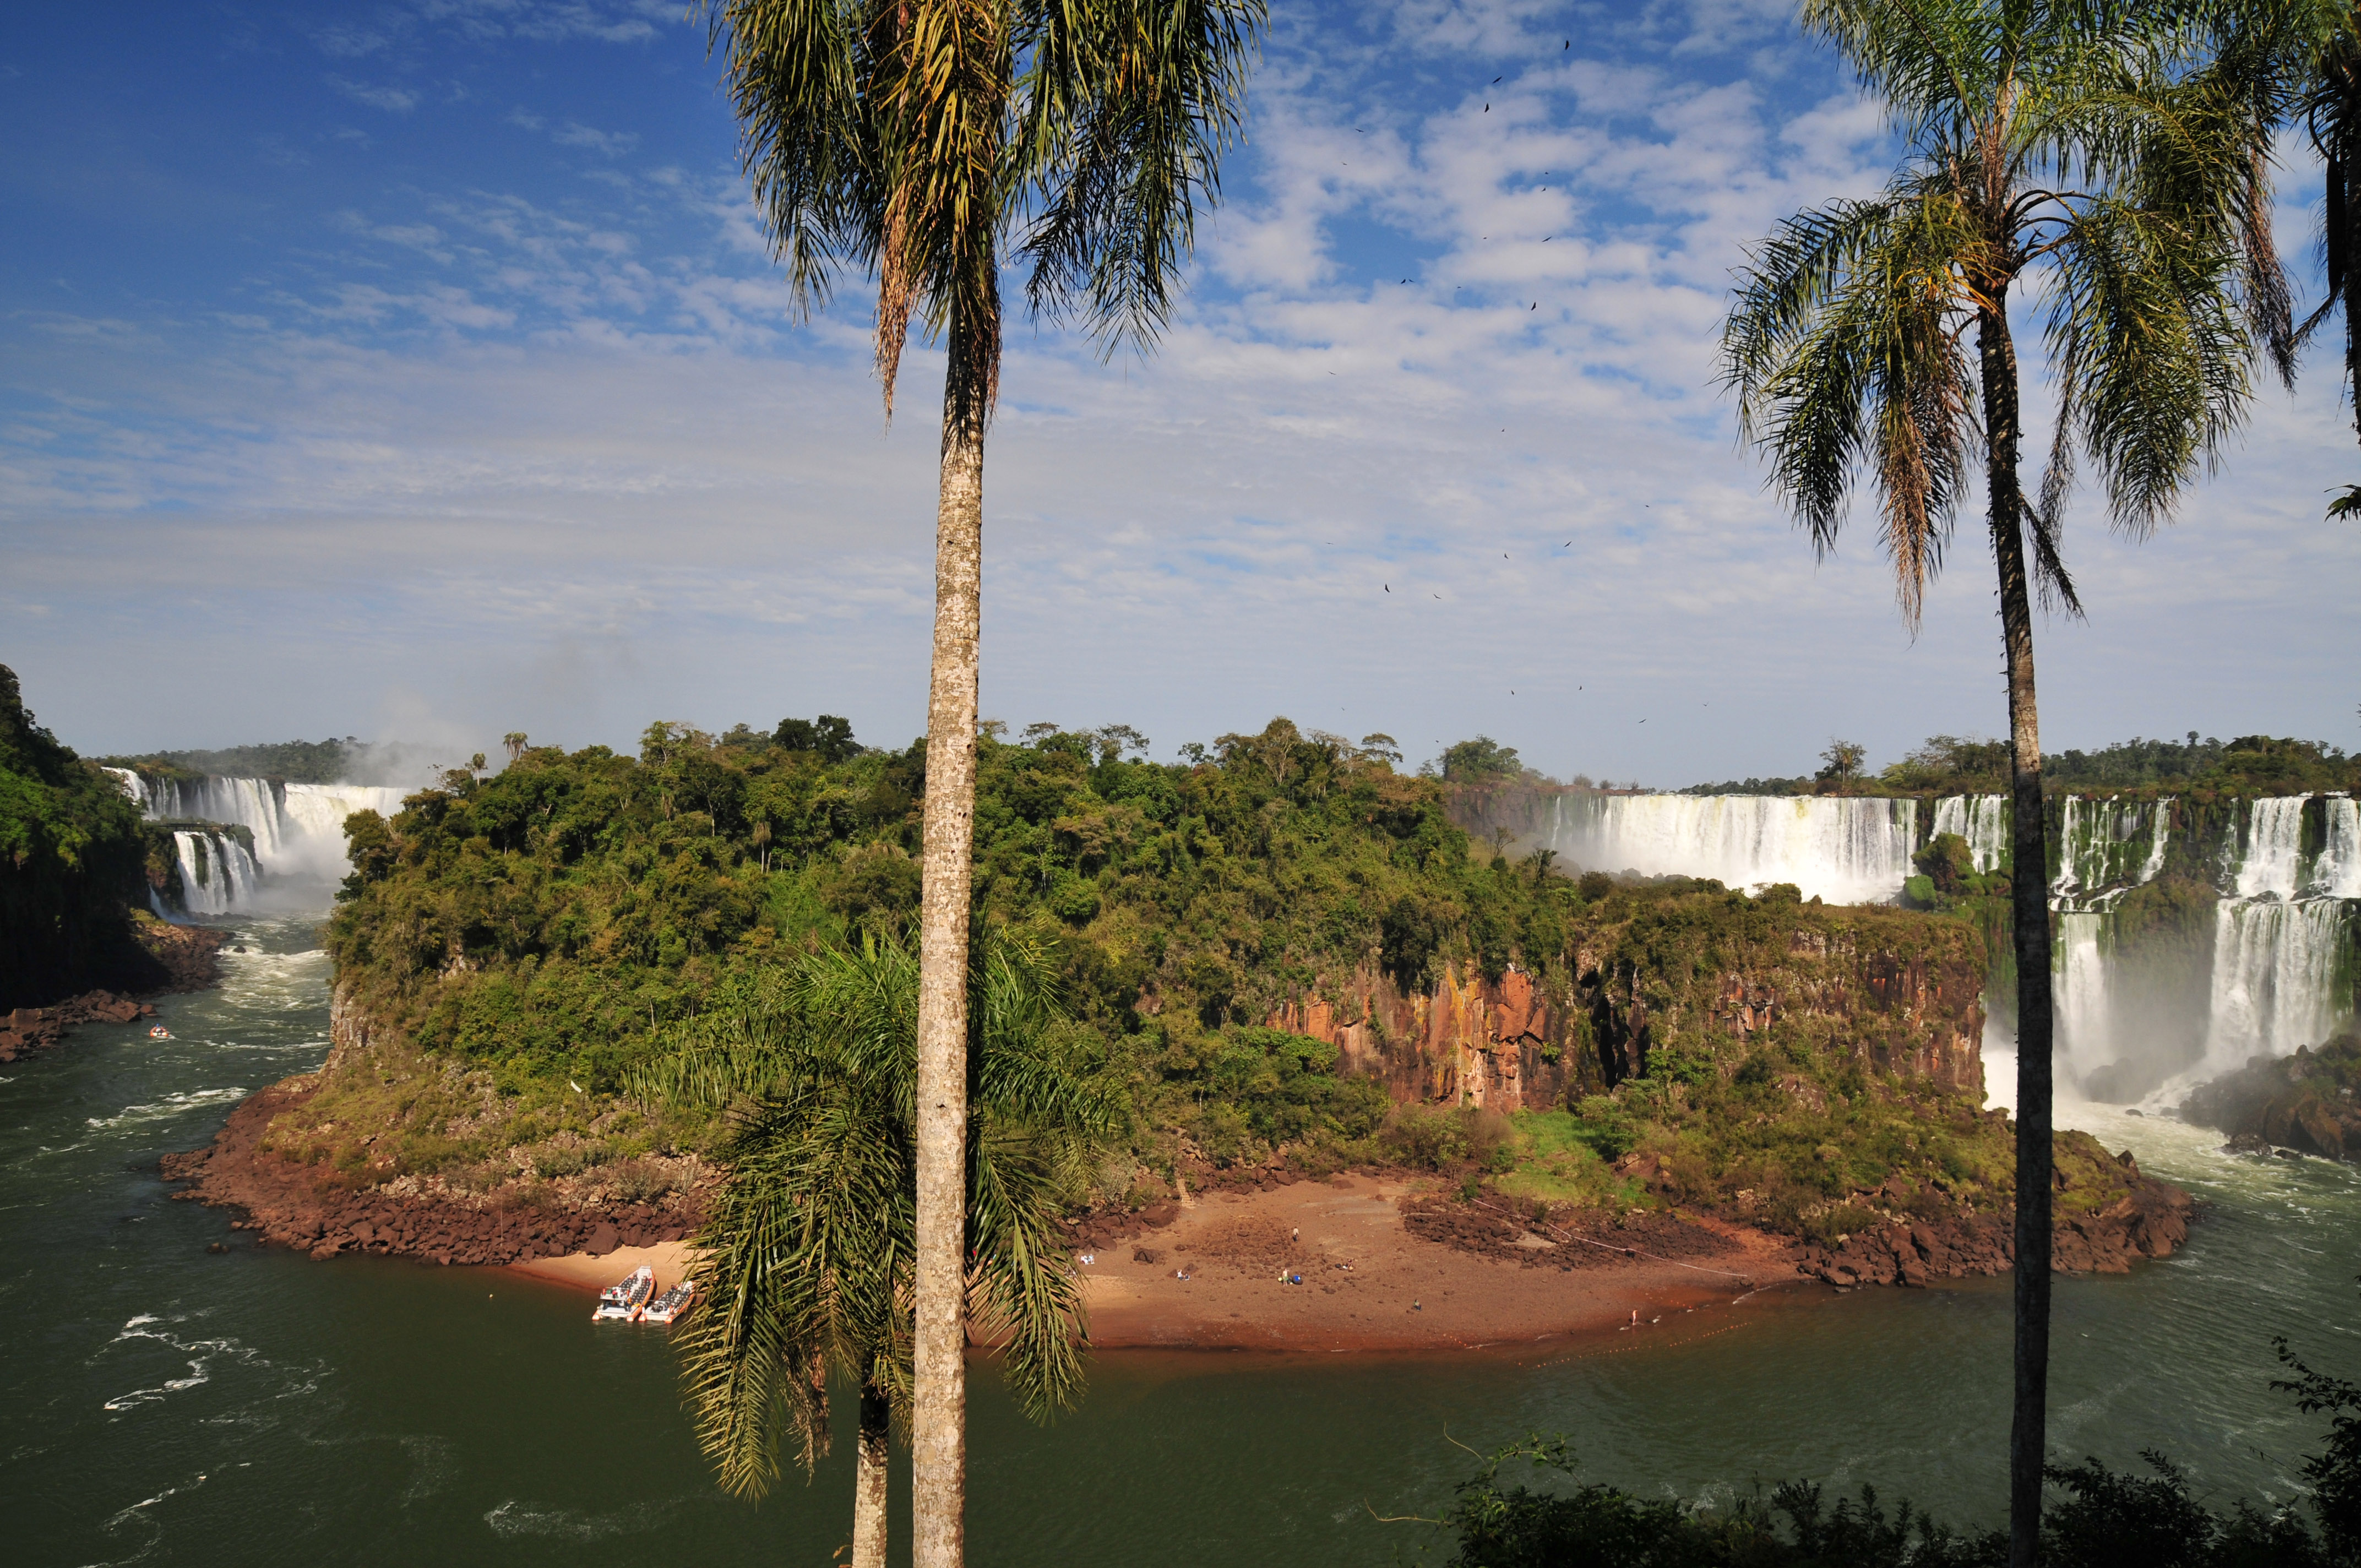
landscape, sea, coast, tree, water, lake, river, reflection, bay, nikon, terrain, waterway, body of water, argentina, brasil, iguazu, water feature, d300, approved, arecales